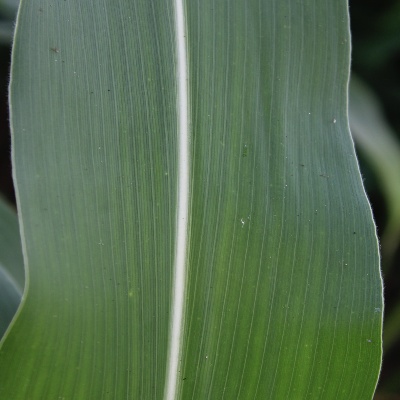
Crop: Maize
Condition: healthy